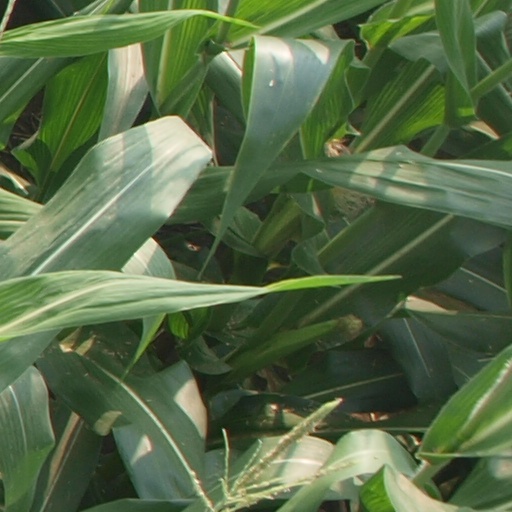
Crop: maize; corn